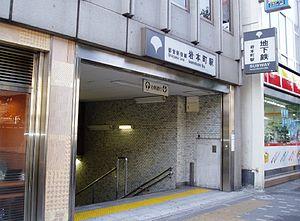
Iwamotochō est une station du métro de Tokyo sur la ligne Shinjuku dans l'arrondissement de Chiyoda à Tokyo. Elle est exploitée par le Bureau des Transports de la Métropole de Tokyo.